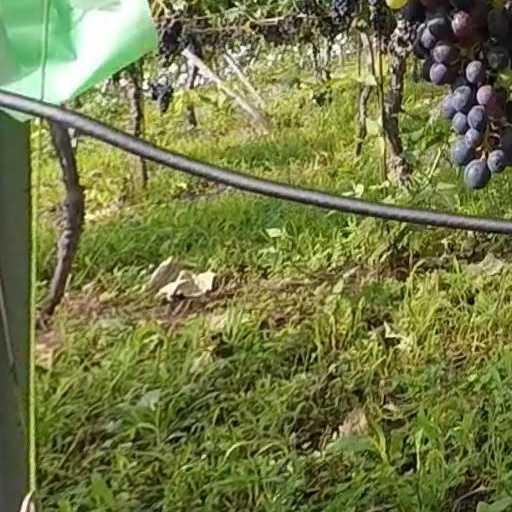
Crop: grape